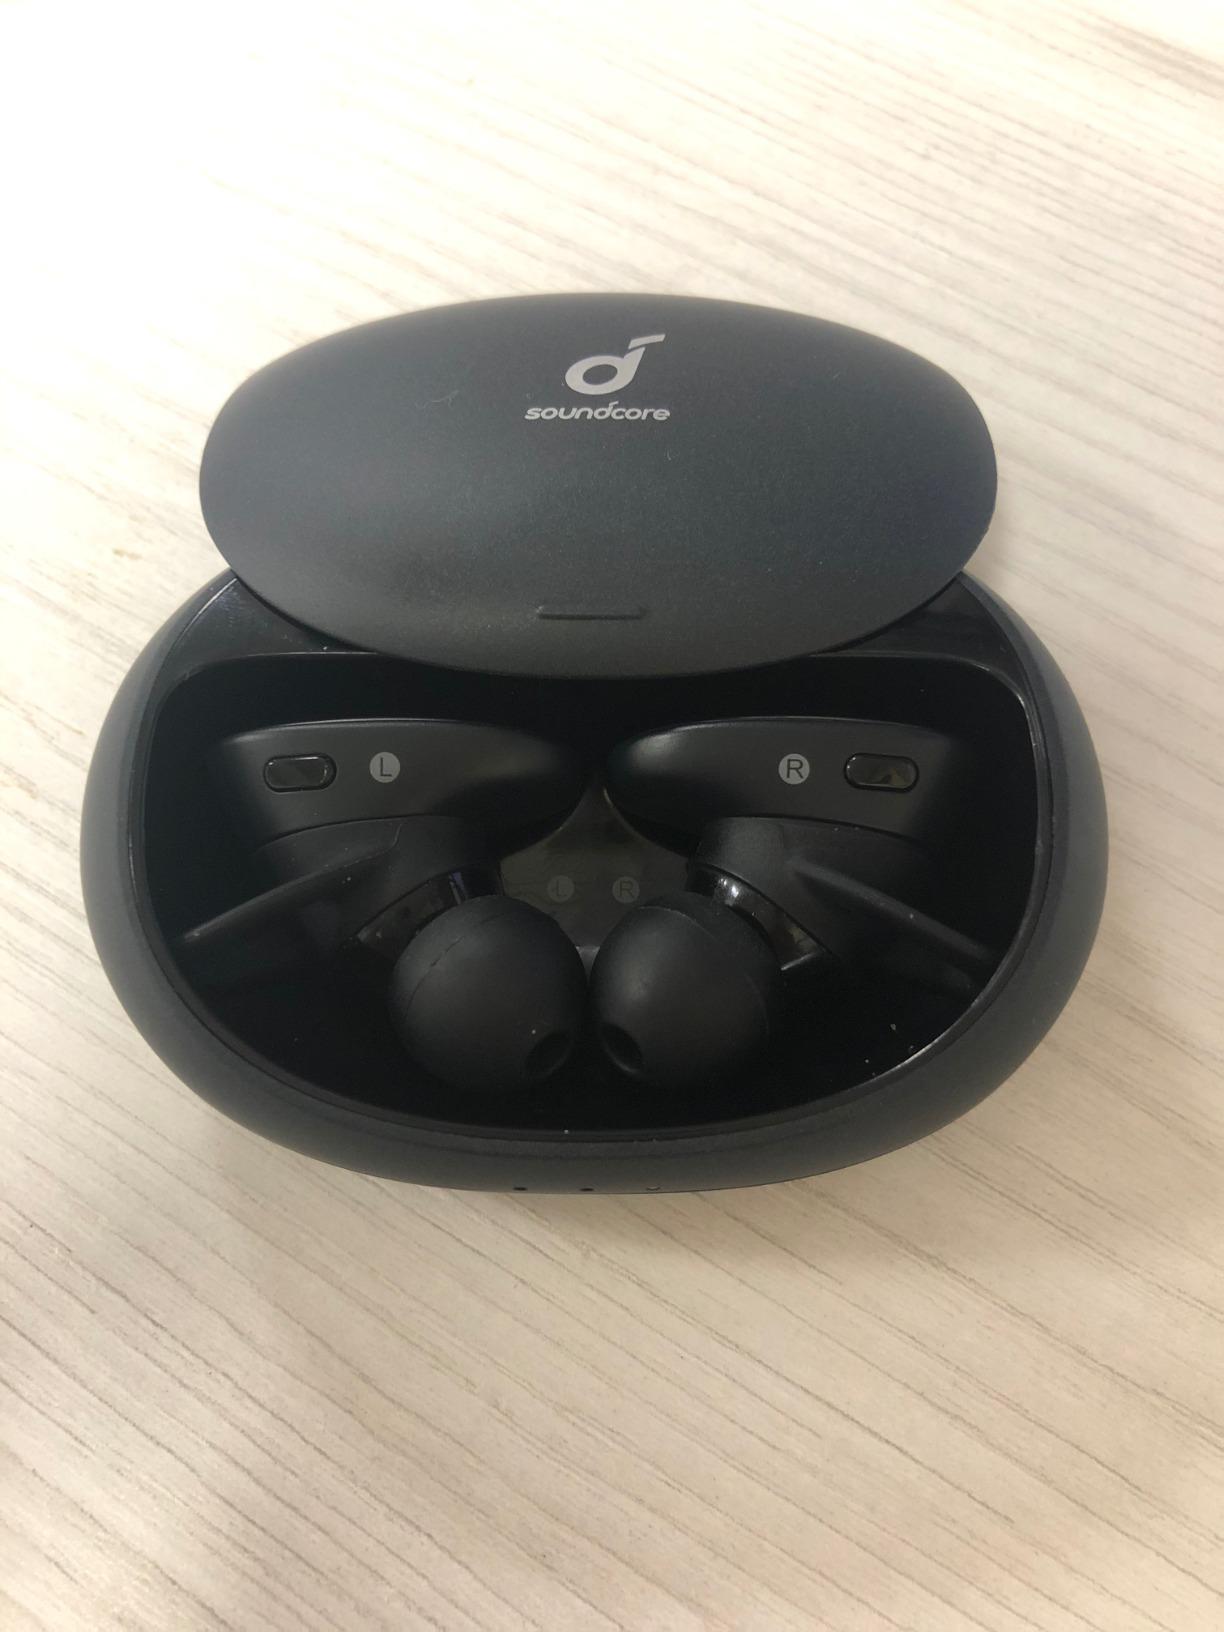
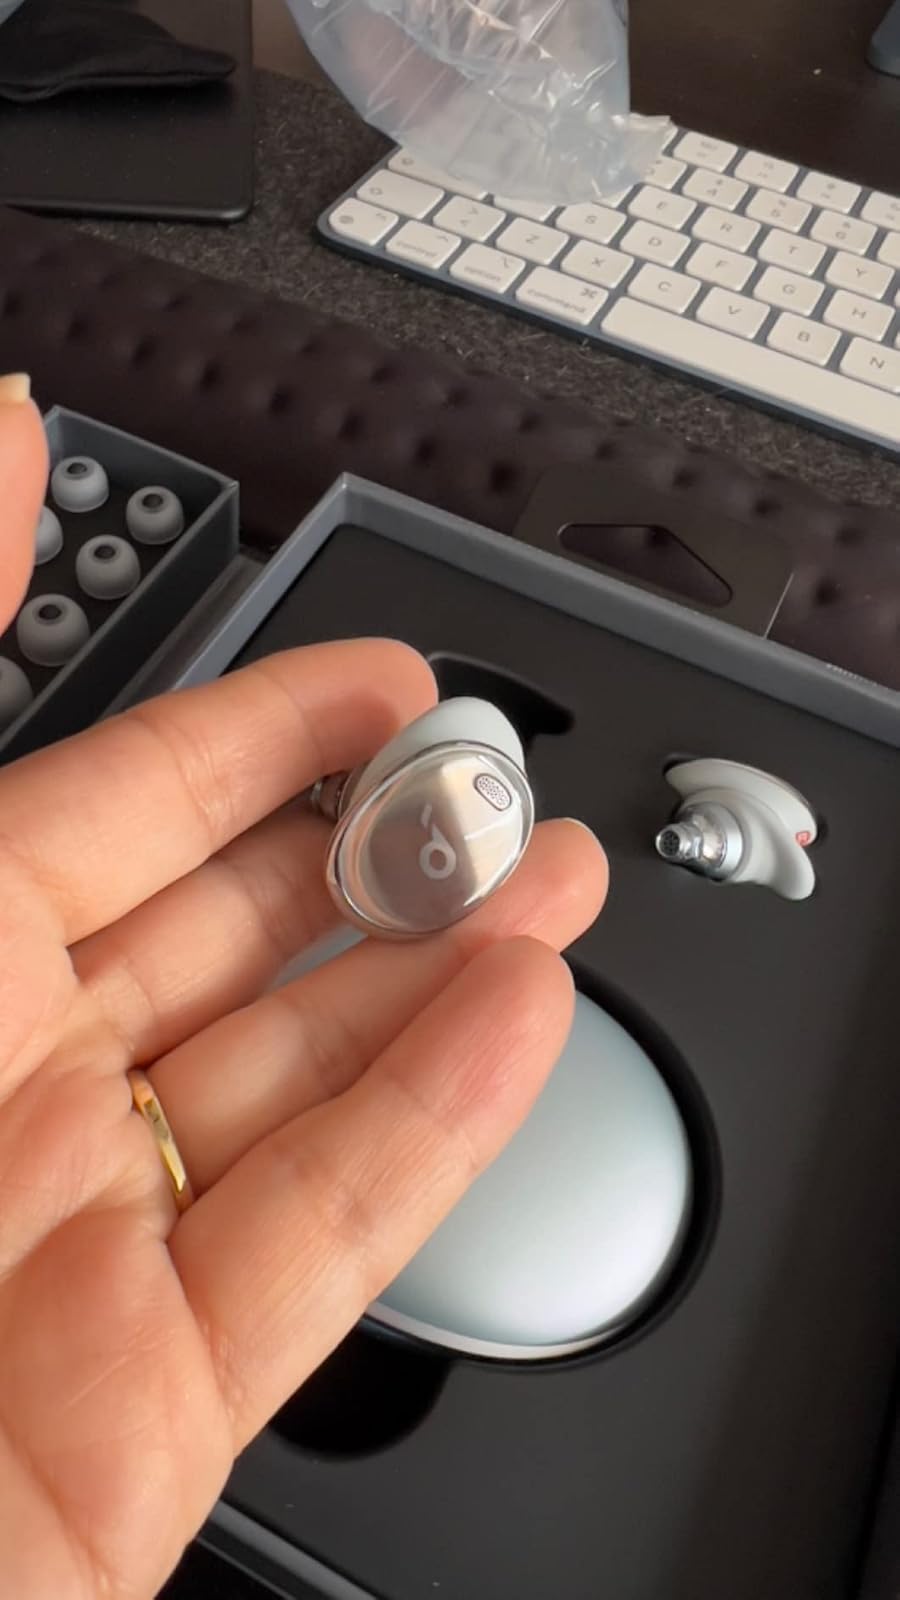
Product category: earbuds
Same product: no